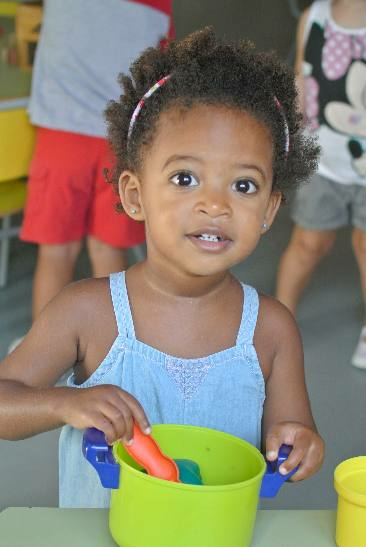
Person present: Yes